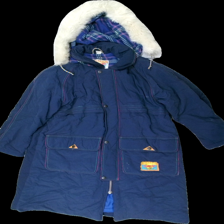
View: front
Type: Winter jacket
Category: Children
Brand: Not in the list
Brand text on label: sunbeam
Colors: Blue
Material: 100% nylone
Cut: Regular
Size: 140
Season: Winter
Trend: 80s
Stains: Minor
Damage: fläck
Damage location: bottom right
Damage 2 location: top left
Damage 3 location: bottom left
Price range: 100-150
Recommended usage: Reuse
Description: blå vinterjacka med några fläckar och lite dammig